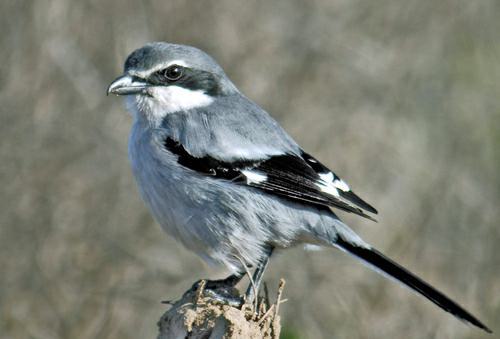
A photo of a great grey shrike